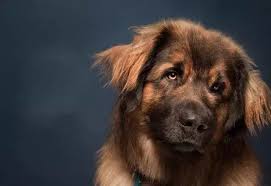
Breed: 214-n000019-Leonberg